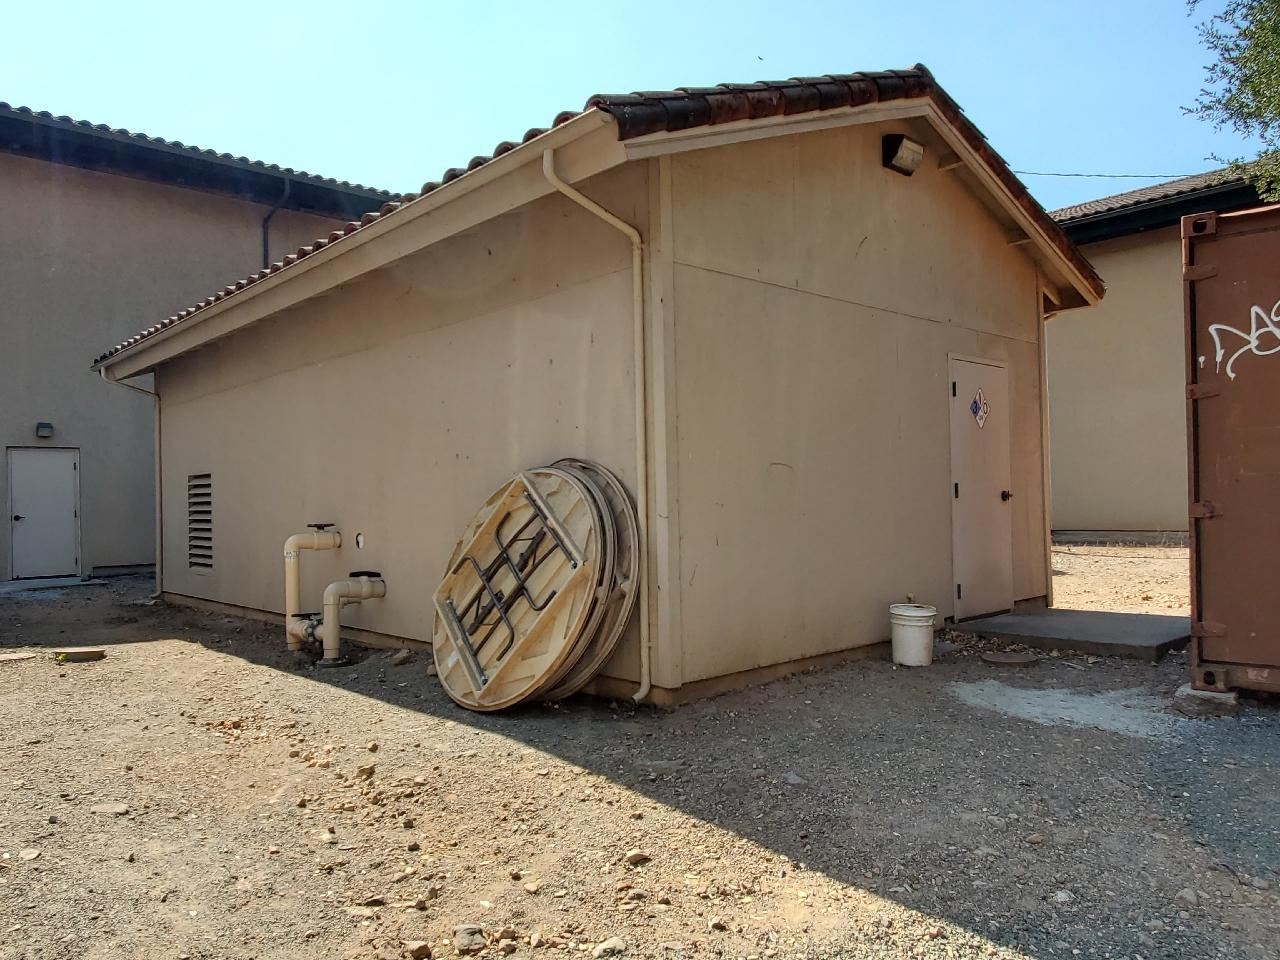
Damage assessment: no_damage